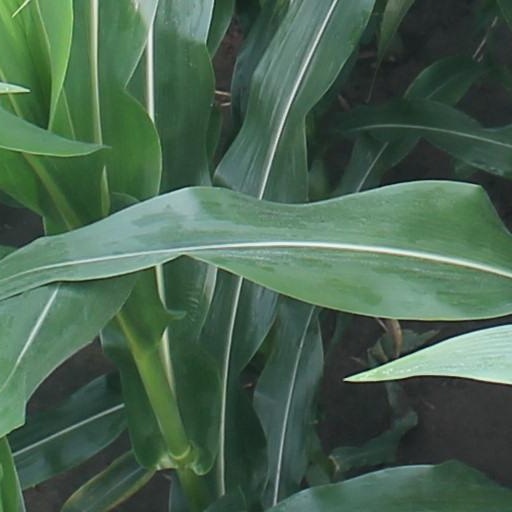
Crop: maize; corn